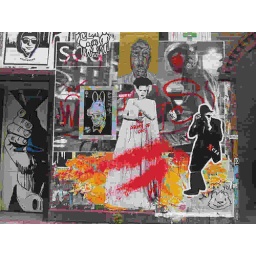
west 21st street NYC......................at that moment in time, that wall rocked chelsea!!!!!!